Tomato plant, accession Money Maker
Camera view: tilt-top (135 deg); turntable rotation: 0 degrees
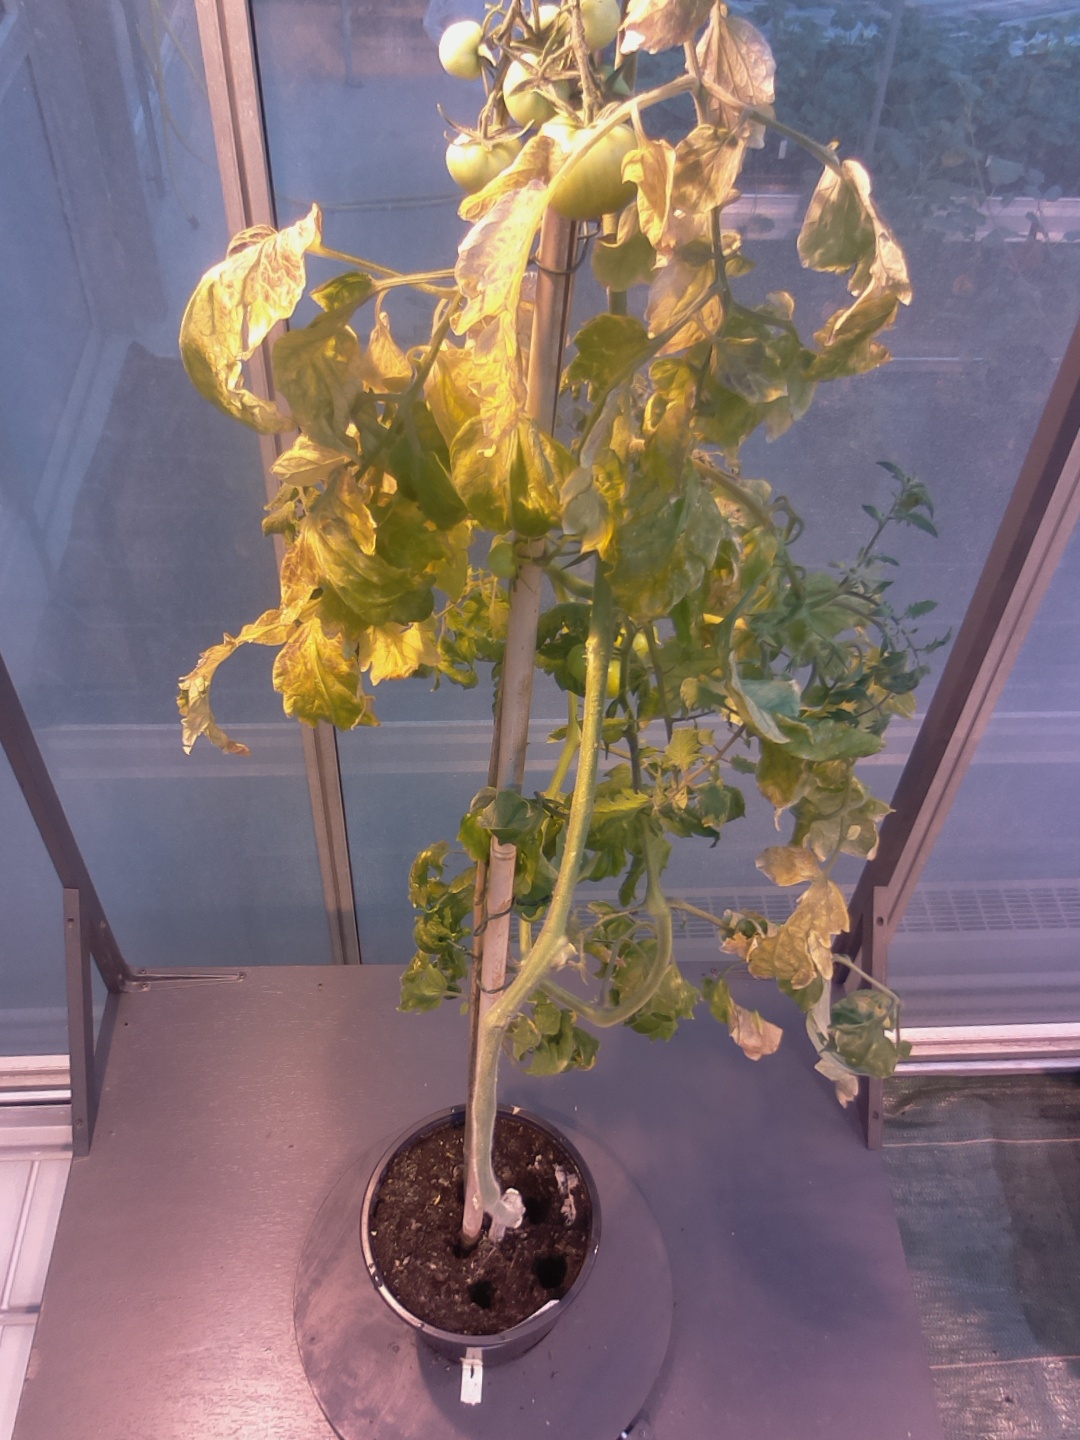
BBCH growth stage 79: 90% -100% of final fruit size